Arthur Sullivan

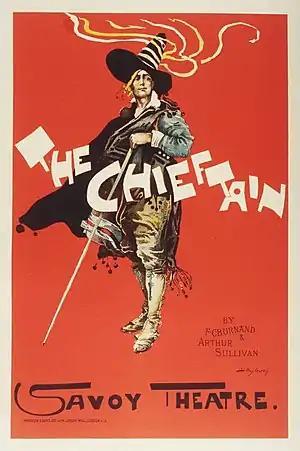
Colourful poster for "The Chieftain", showing the figure of a man dressed as a flamboyant bandit with a large, peaked black hat

The relationship between Gilbert and Sullivan suffered its most serious breach in April 1890, during the run of "The Gondoliers", when Gilbert objected to Carte's financial accounts for the production, including a charge to the partnership for the cost of new carpeting for the Savoy Theatre lobby. Gilbert believed that this was a maintenance expense that should be charged to Carte alone. Carte was building a new theatre to present Sullivan's forthcoming grand opera, and Sullivan sided with Carte, going so far as to sign an affidavit that contained erroneous information about old debts of the partnership. Gilbert took legal action against Carte and Sullivan, vowing to write no more for the Savoy, and so the partnership came to an acrimonious end. Sullivan wrote to Gilbert in September 1890 that he was "physically and mentally ill over this wretched business. I have not yet got over the shock of seeing our names coupled ... in hostile antagonism over a few miserable pounds".